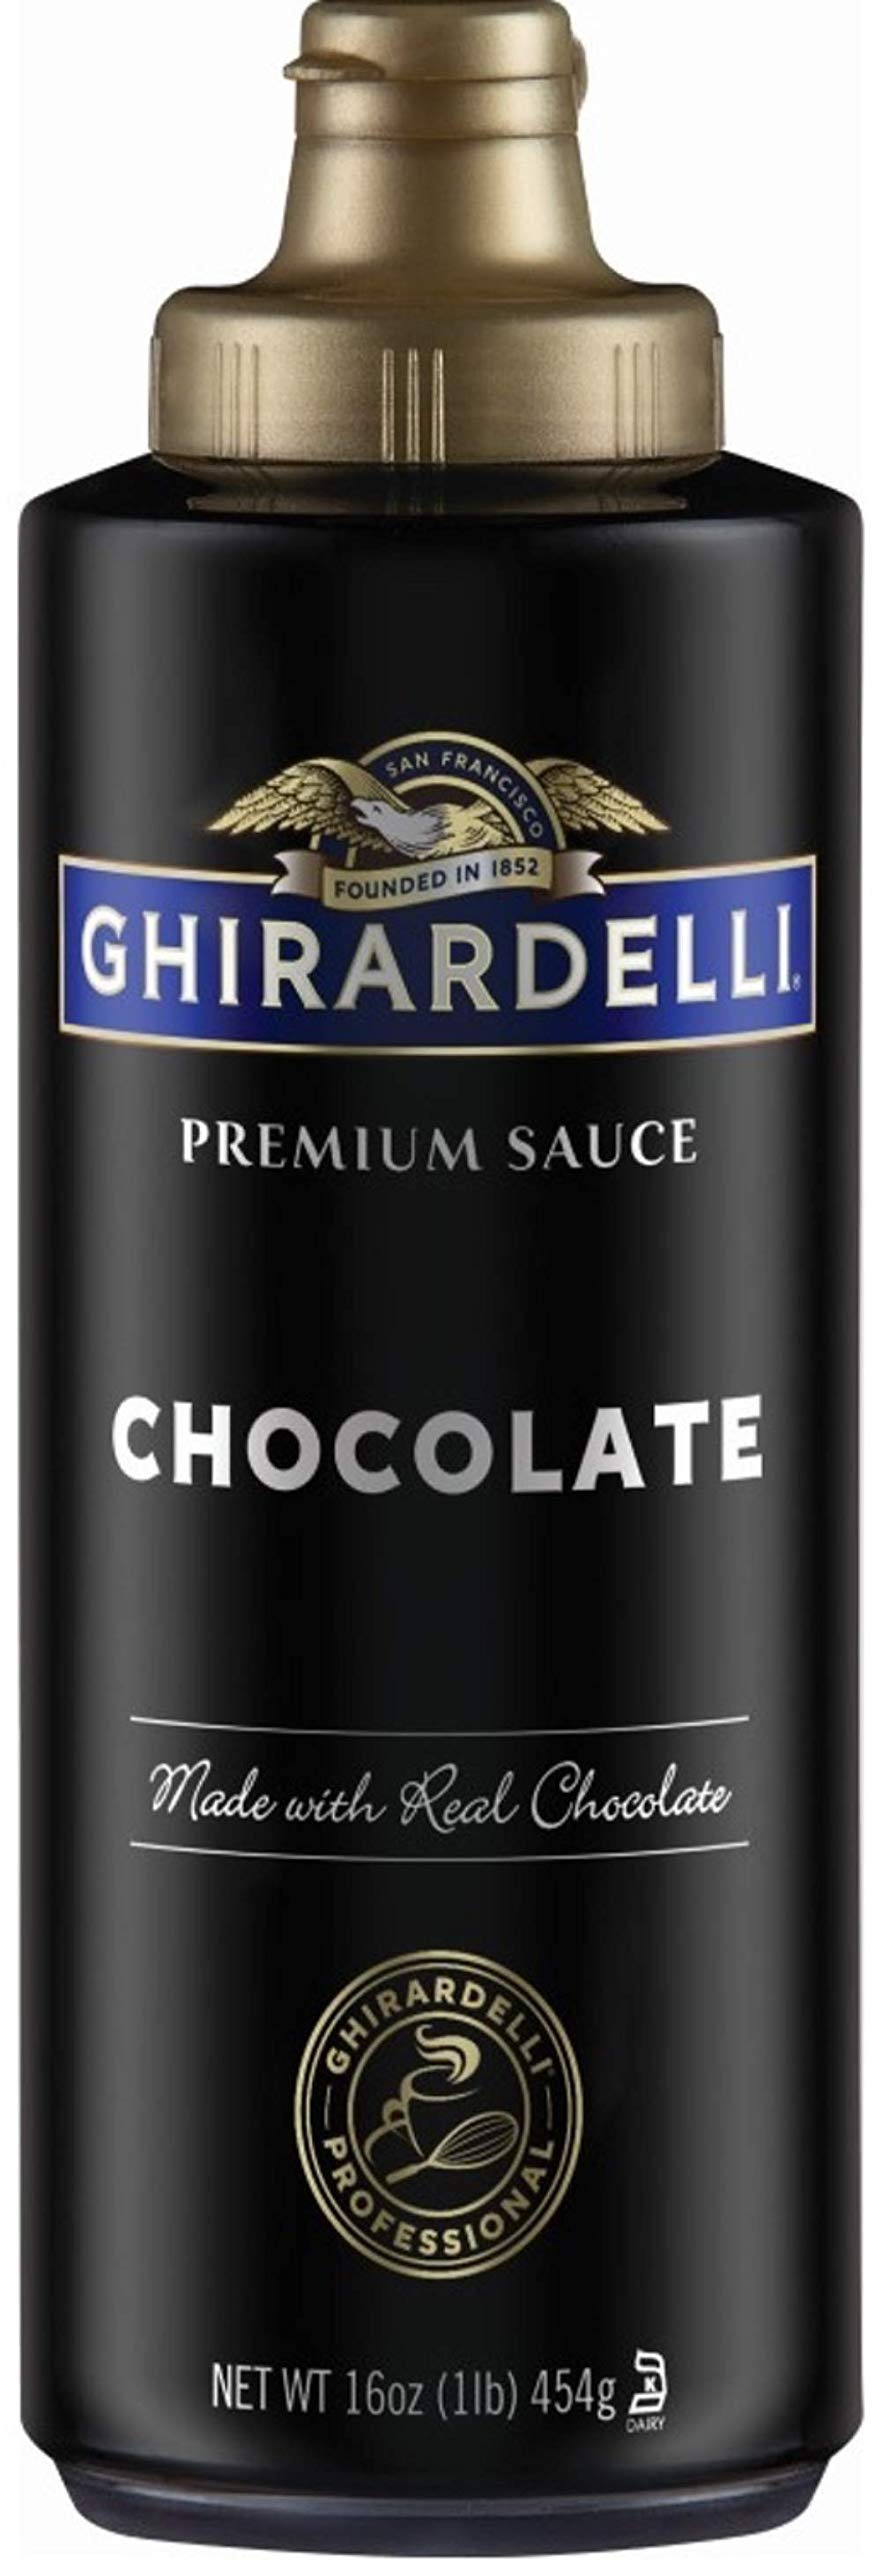
Item Name: Ghirardelli Chocolate Sauce, Black Label (16oz Squeeze bottle)
Value: 16.0
Unit: Ounce

Price: 12